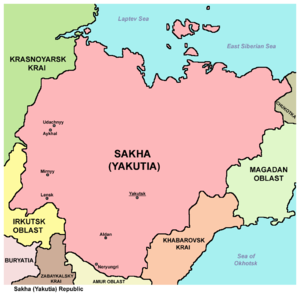
Republikken Sakha (Jakutien)
Kort over Republikken Sakha (Jakutien)
Republikken Sakha (Jakutien) er en af 21 autonome republikker i Den Russiske Føderation. Republikken har 956.896 indbyggere, der hovedsageligt er af etniske jakutere og russere, og et areal på 3.083.523 km².